Paris under Louis-Philippe

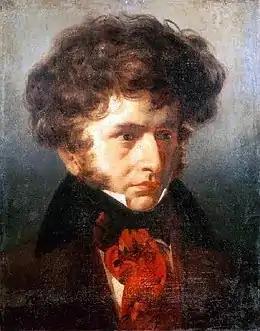
Hector Berlioz in a portrait by Émile Signol (1832)

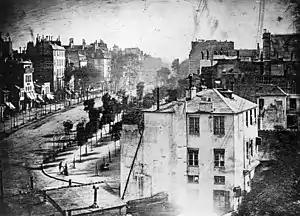
The Boulevard du Temple as photographed by Louis Daguerre in 1838. "View of the Boulevard du Temple" is one of the earliest photos to show a person: a man who is having his shoes shined.

Louis-Philippe had a very different style from previous monarchs; he did not move from his residence in the Palais-Royal to the Tuileries Palace until 1 October 1831. Except on ceremonial occasions, he dressed like a banker or industrialist rather than a king, with a blue coat, white waistcoat and top hat, and carried an umbrella. Formal court dress was no longer required at receptions. The royal guards were replaced by soldiers from the National Guard. His children attended the best Paris schools, rather than having tutors. He spent as little time as possible in Paris, preferring the royal residences at Fontainebleau, Versailles and the Château de Neuilly.